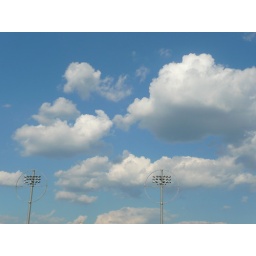
watching the clouds sail by